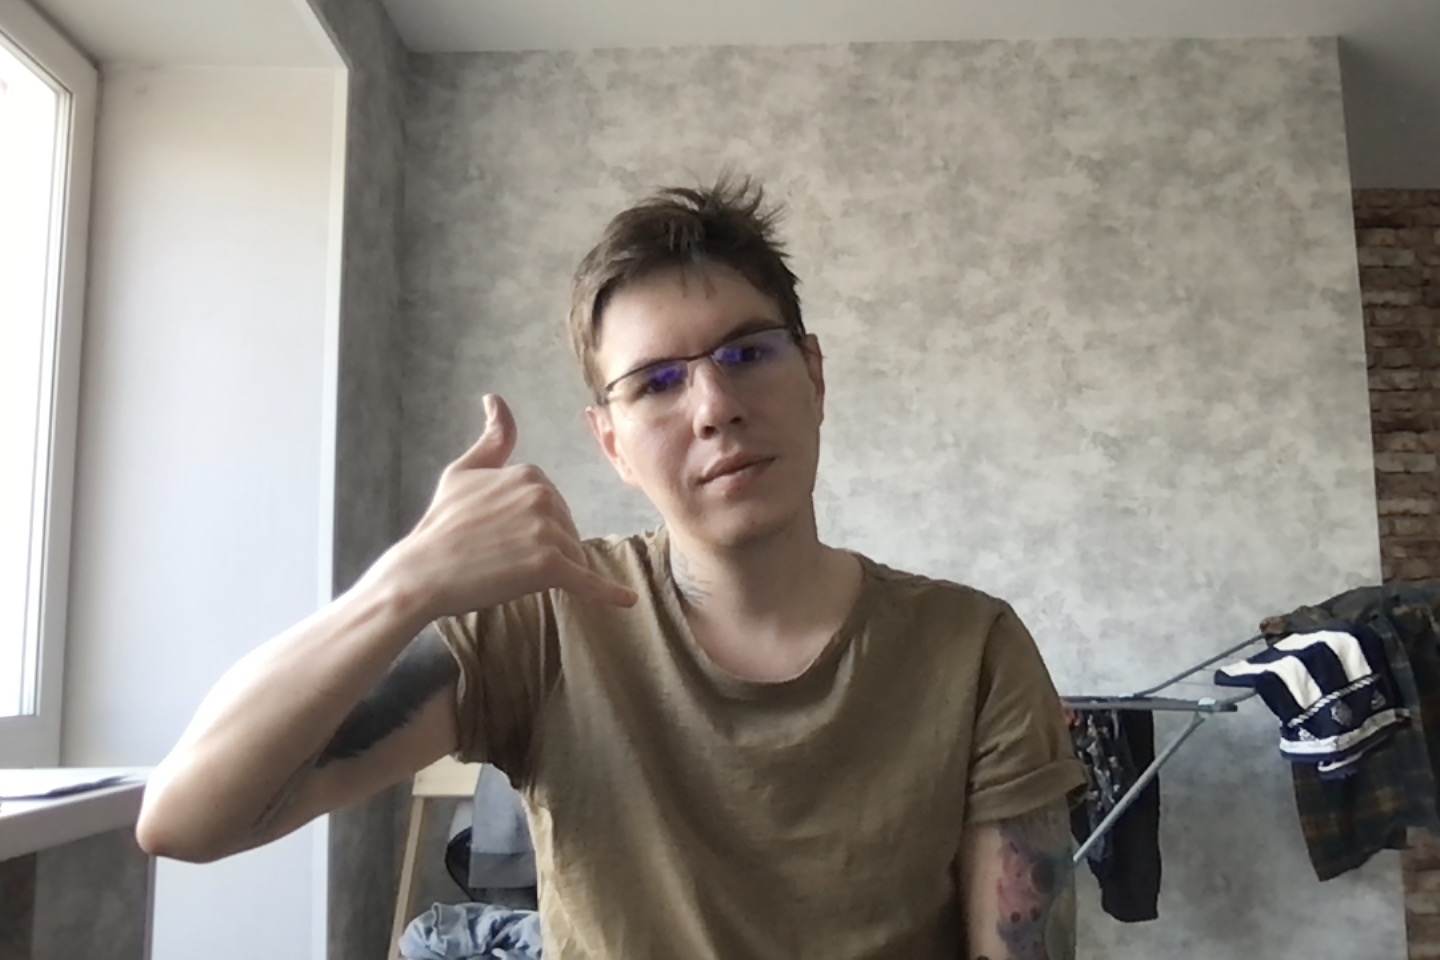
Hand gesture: call